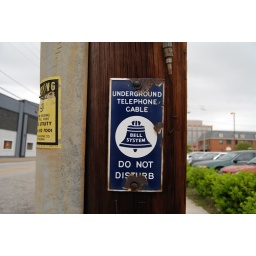
I saw this on a telephone pole in Hampton, VA.